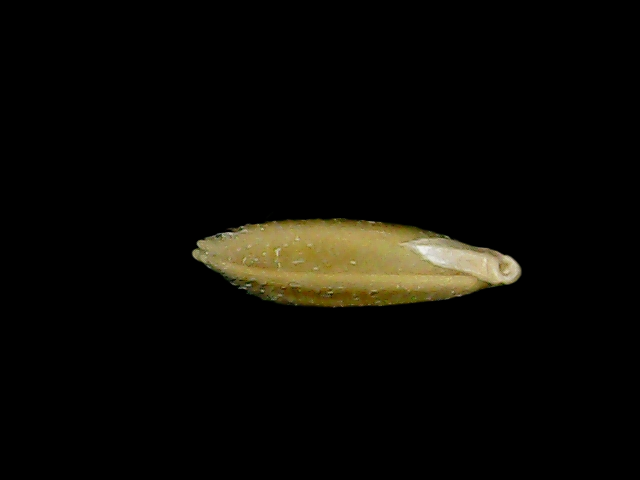
Rice variety: Bd95